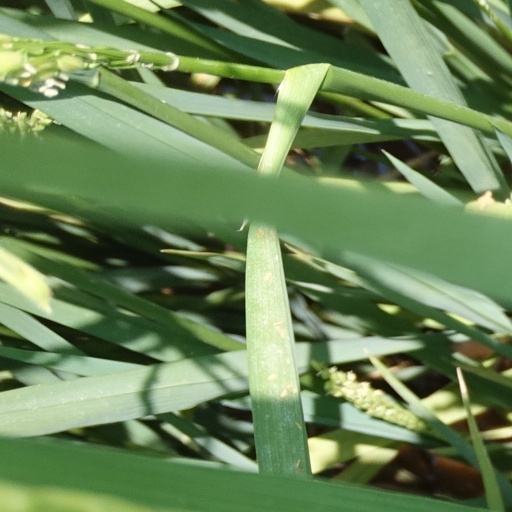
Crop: rice